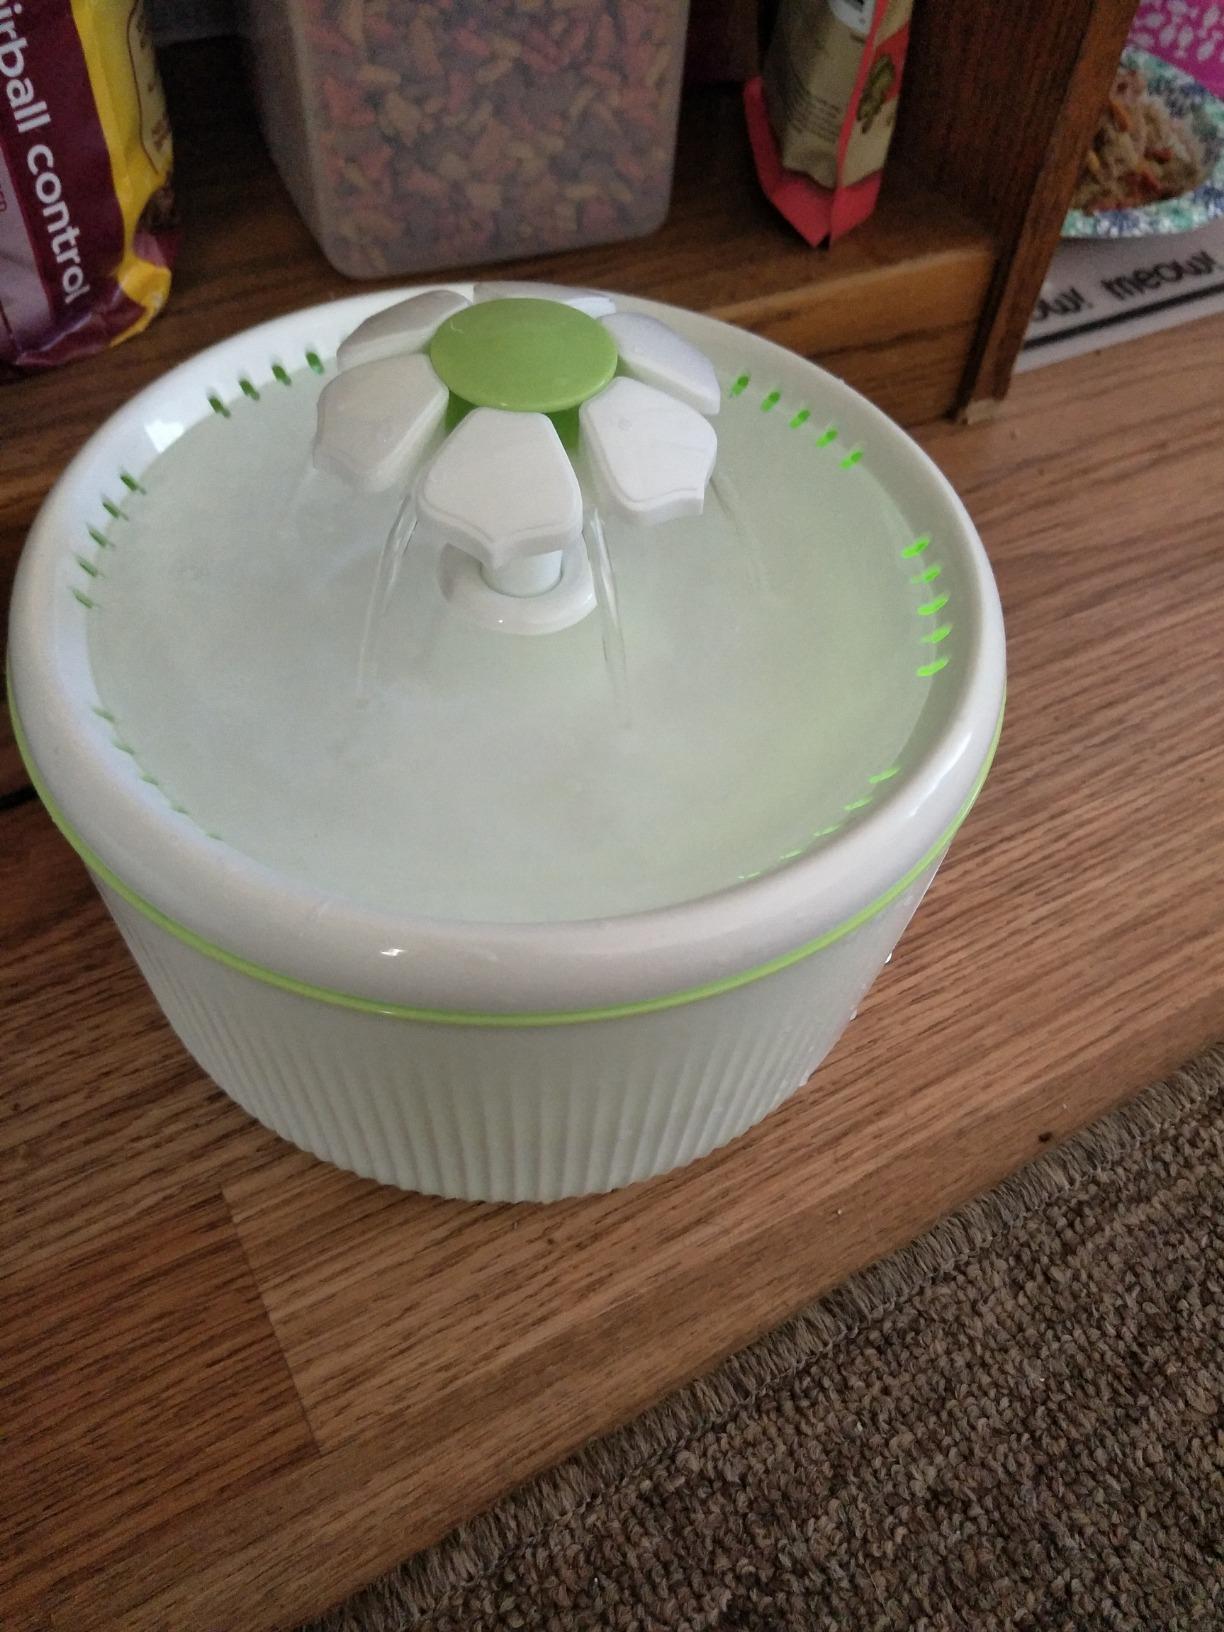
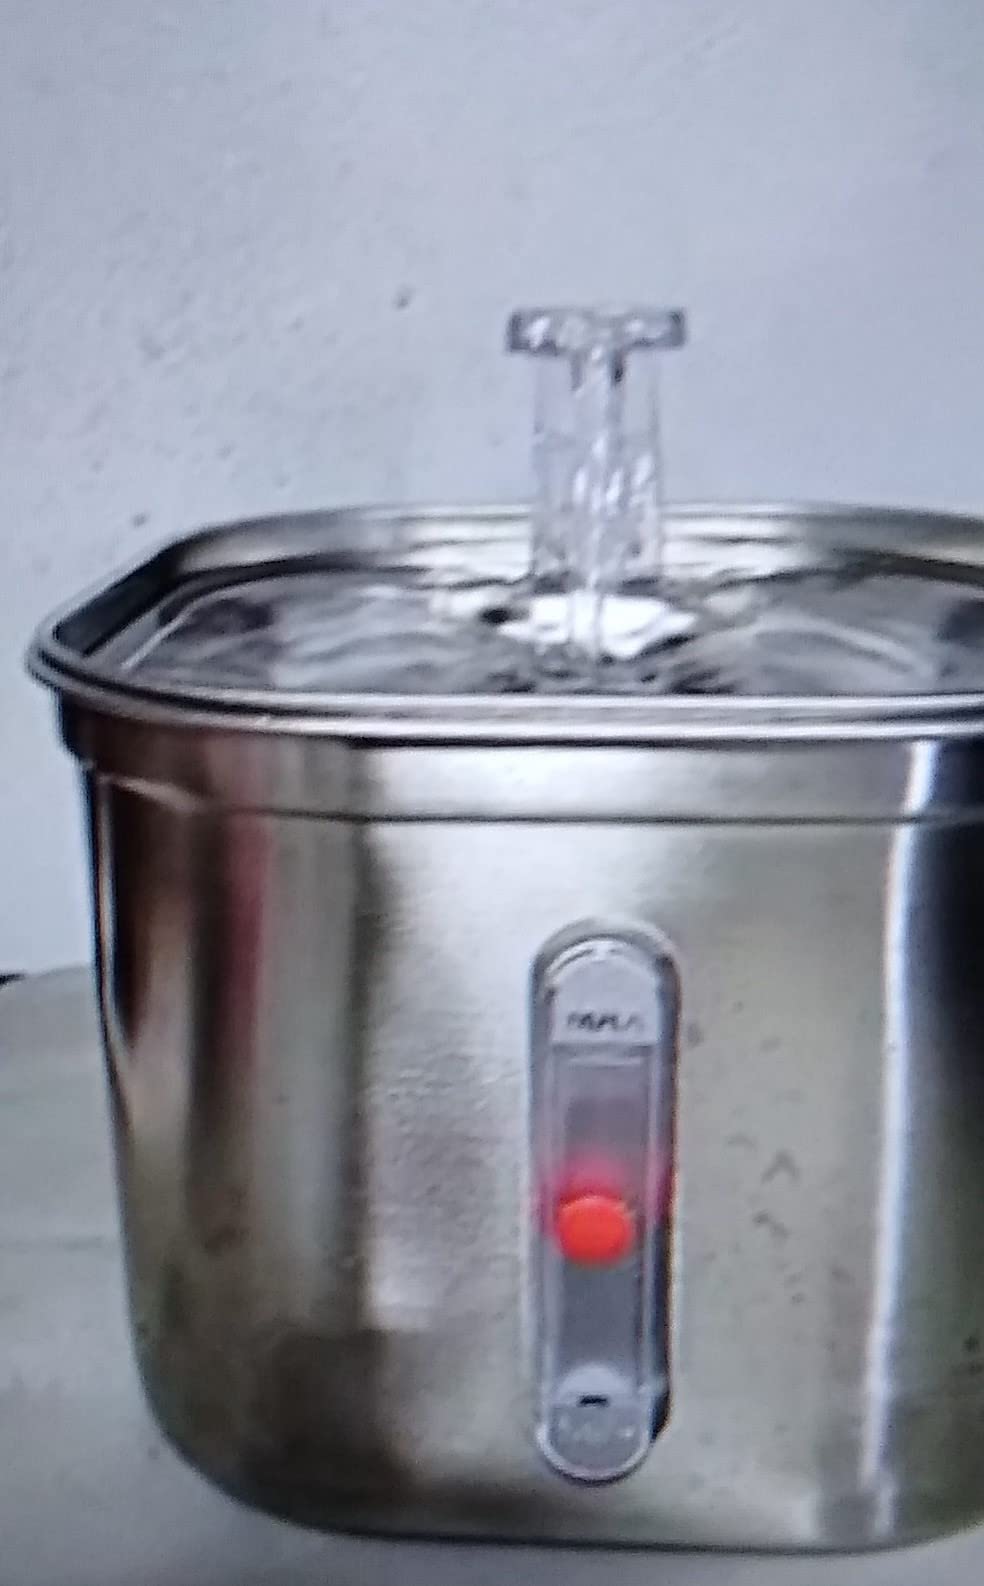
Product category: items_bowl
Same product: no